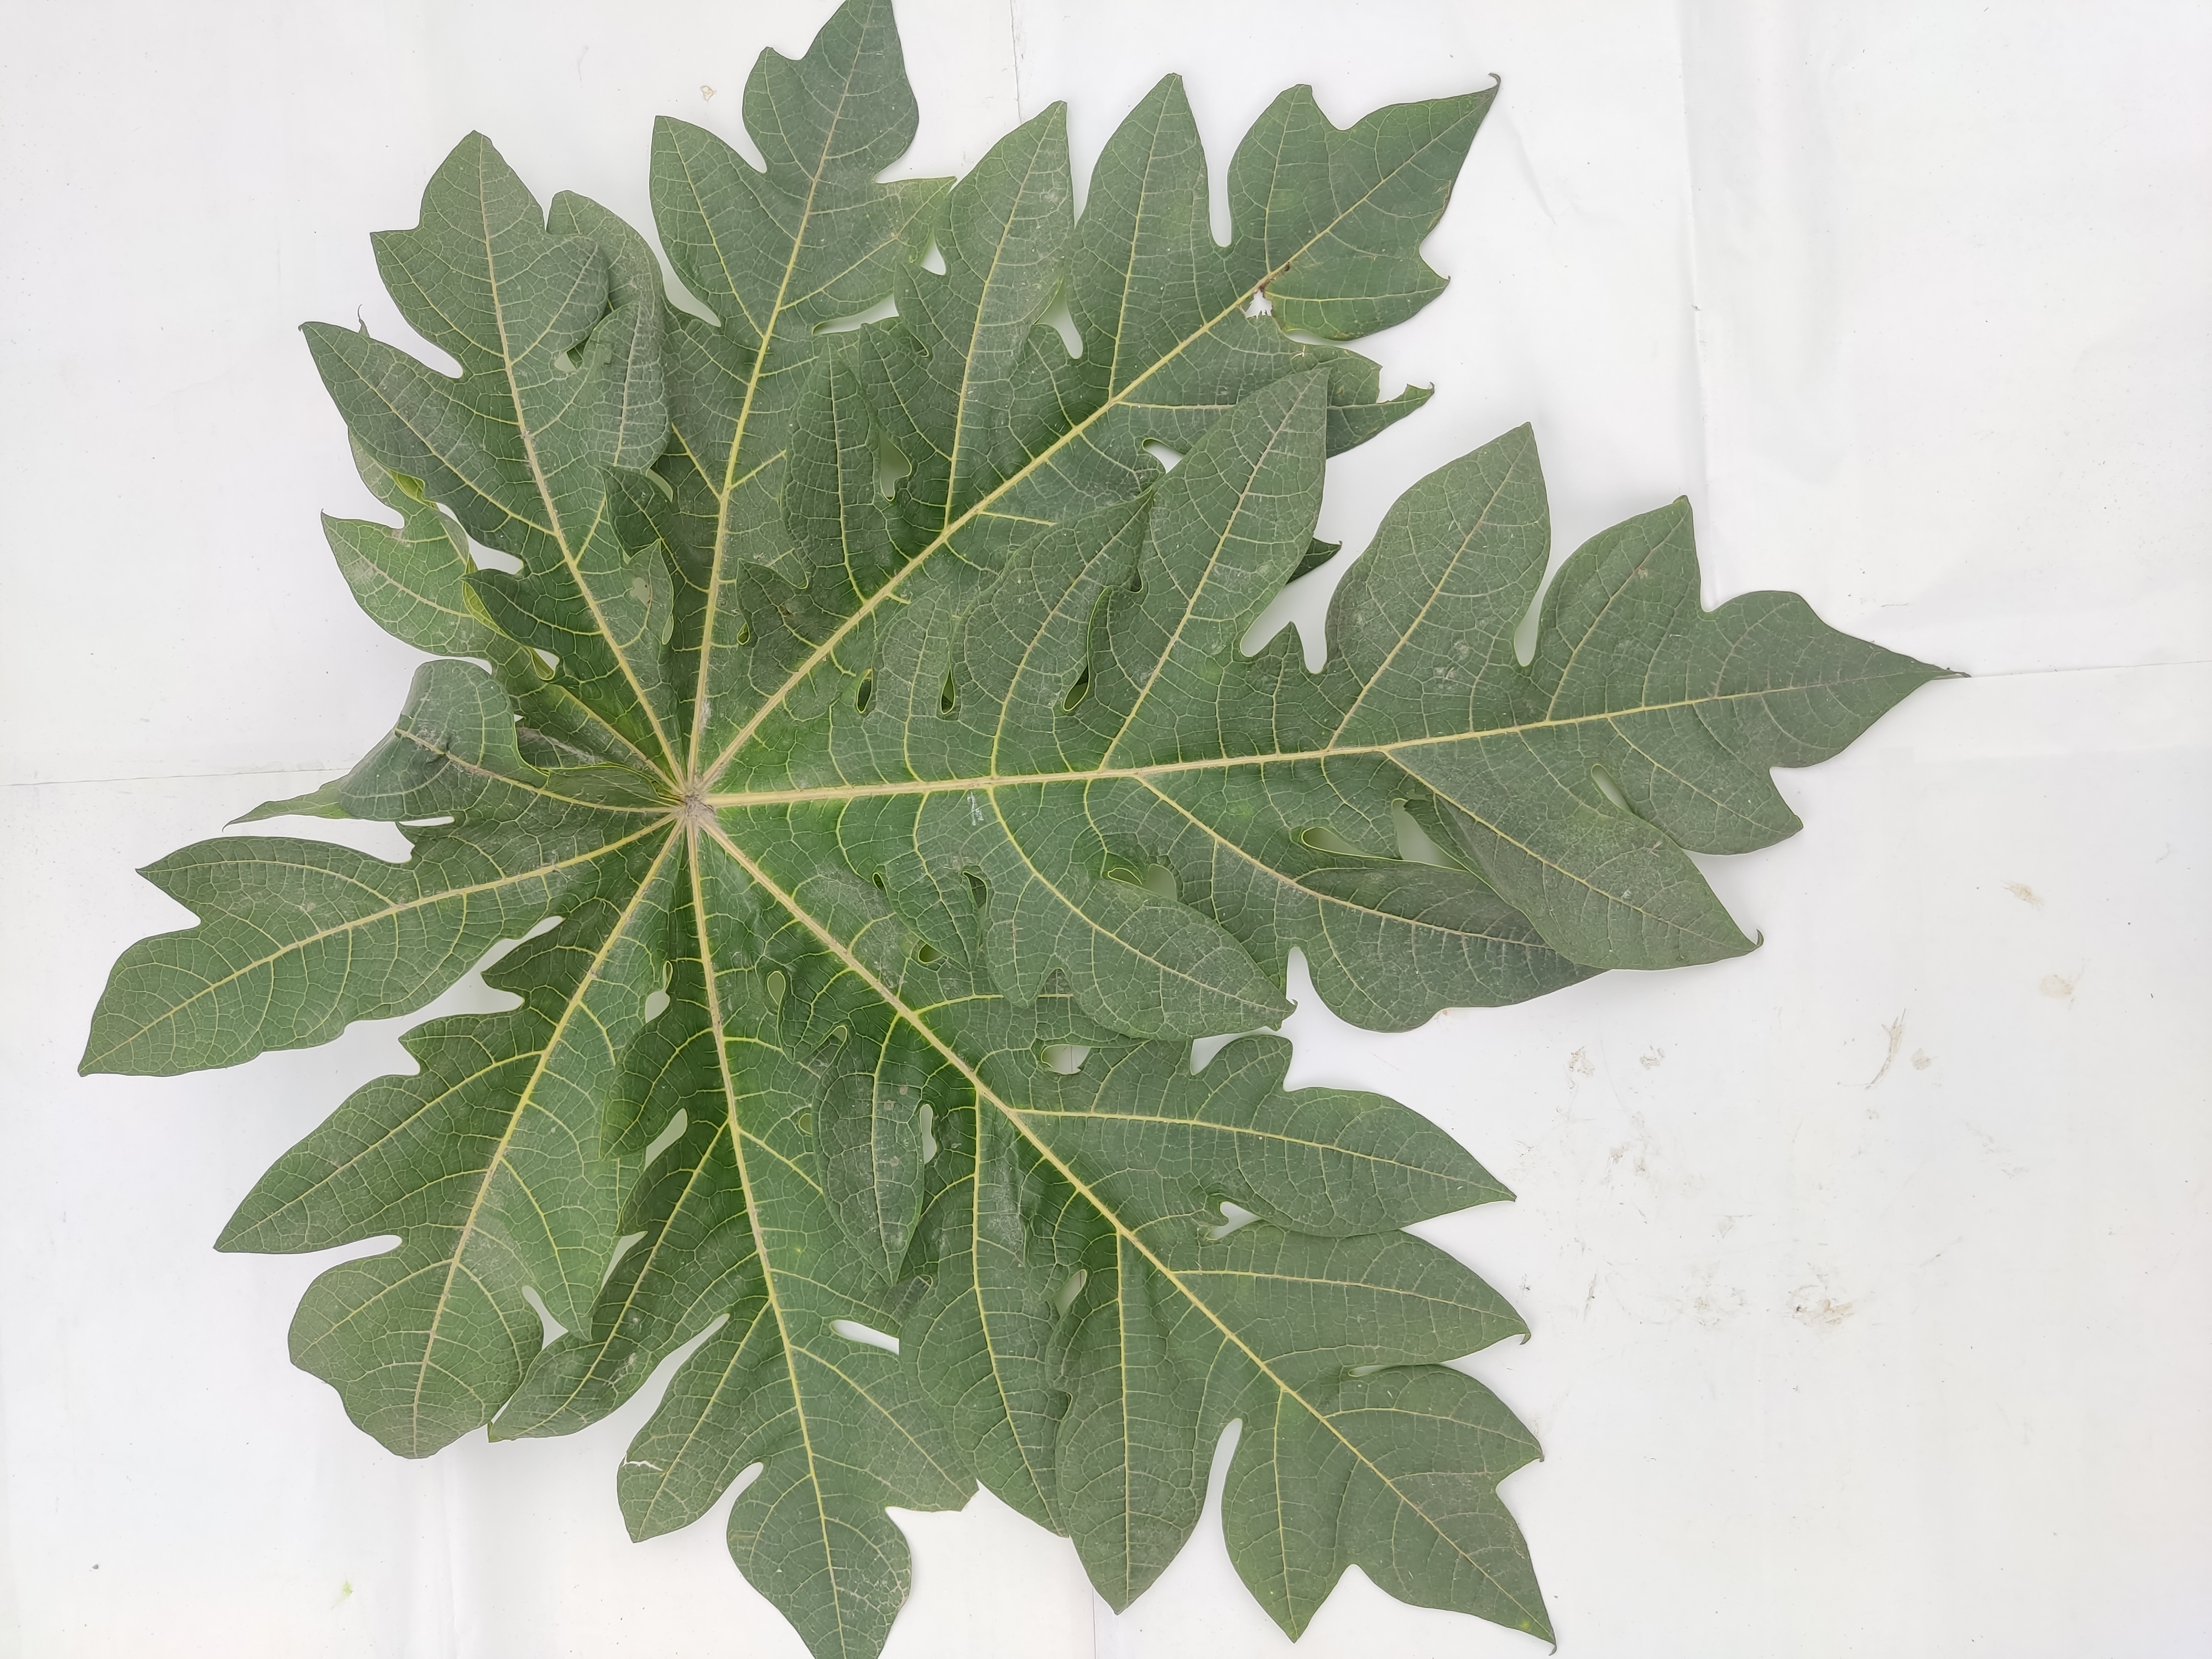
Label: Healthy Leaf